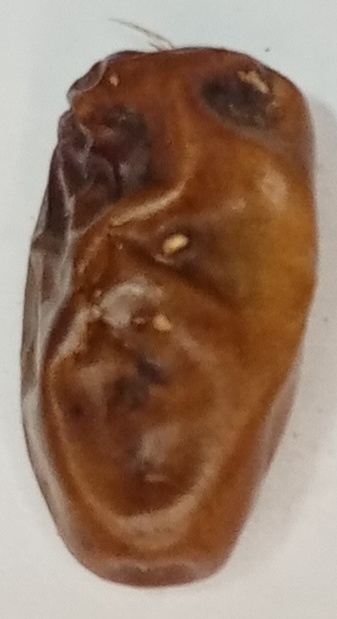
Variety: gajar
Size: small
Grade: grade-3